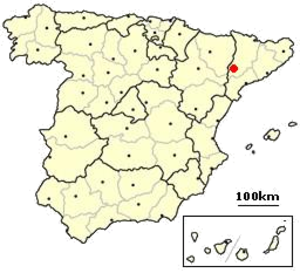
La Campagne de Lérida est une campagne militaire qui opposa, entre juin et août de 49 av. J.-C., les légions de Jules César et l'armée espagnole de Pompée, guidée par ses légats Lucis Afranius et Marcus Petreius. Contrairement aux autres épisodes de la Guerre civile de César, il s’agit plus d’une campagne de guerre comportant assauts, poursuites et escarmouches, qu’un affrontement militaire.